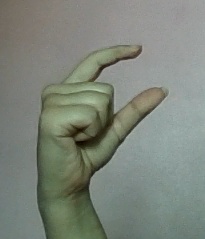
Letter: dal